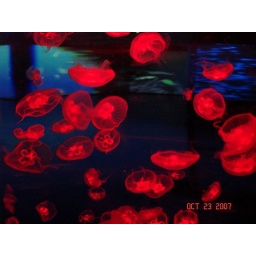
wow! jelly fish under red lights!!